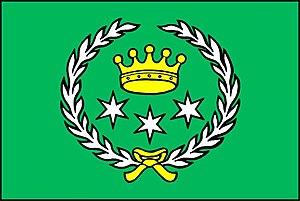
Dolany est une commune du district et de la région d'Olomouc, en Tchéquie. Sa population s'élevait à 2 732 habitants en 2018.